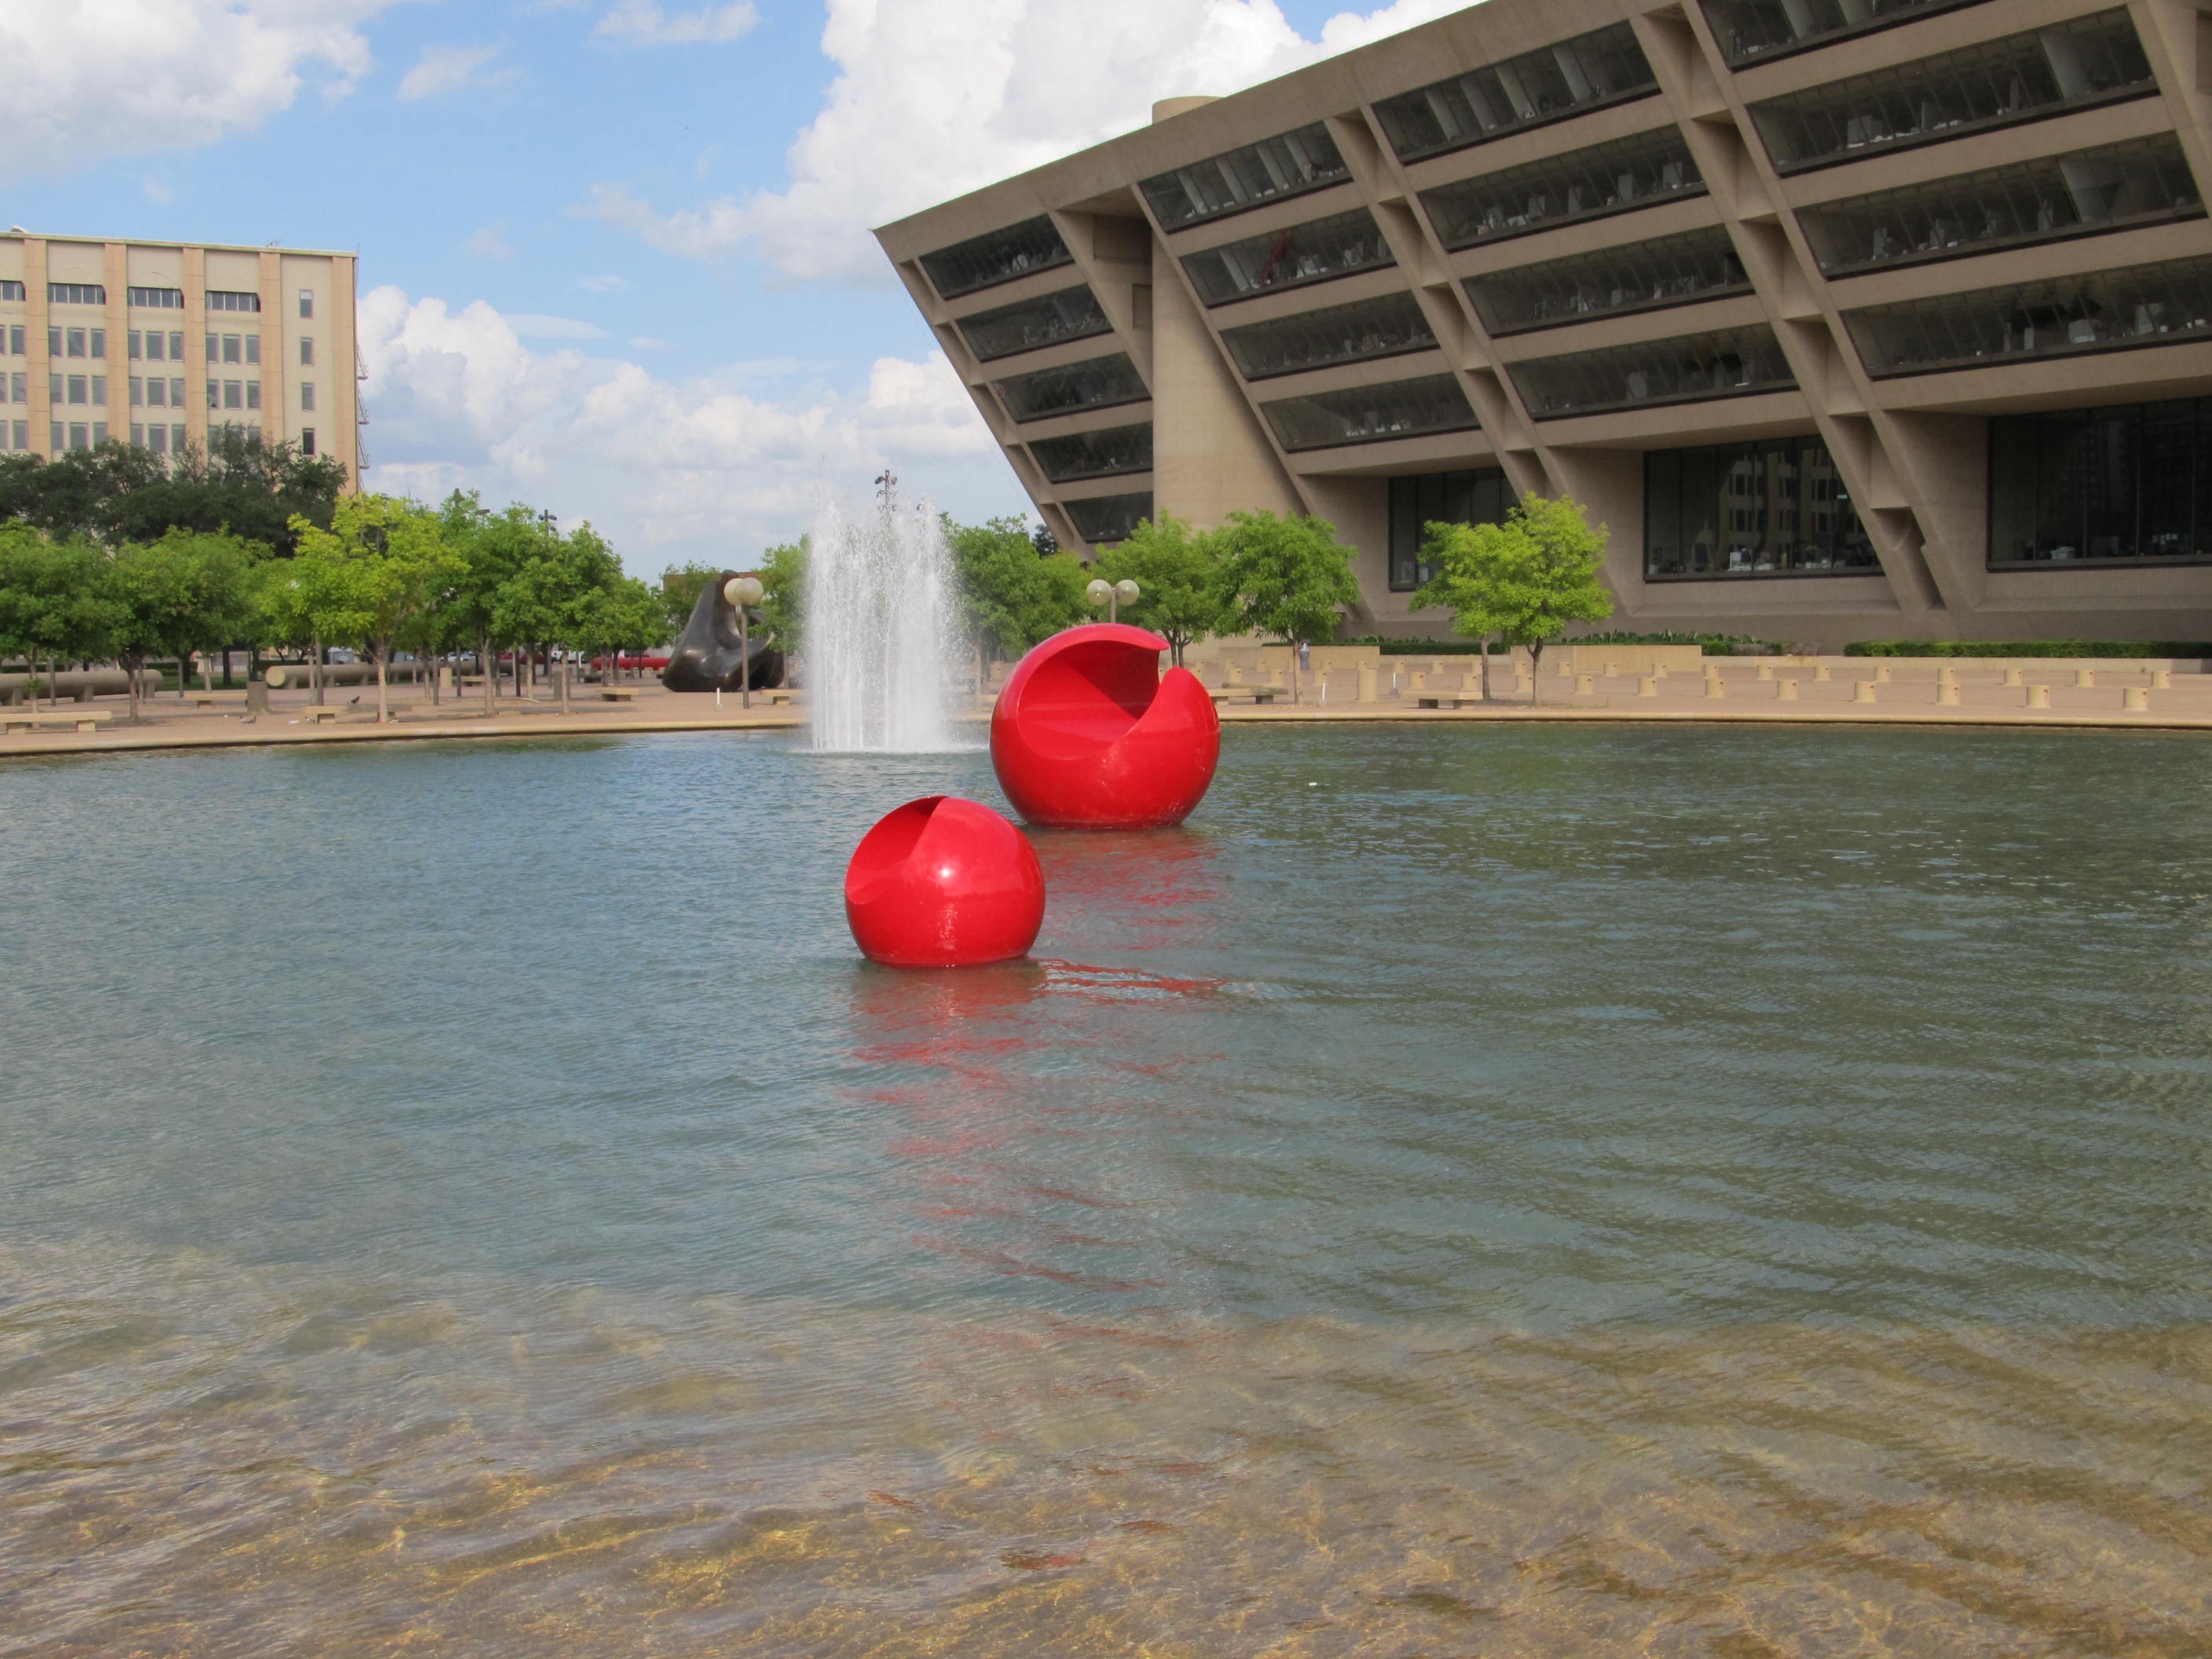
sea, water, boat, city, urban, river, cityscape, downtown, vacation, pool, vehicle, swimming pool, square, modern, boating, texas, dallas, city hall, red ball, architectural elements